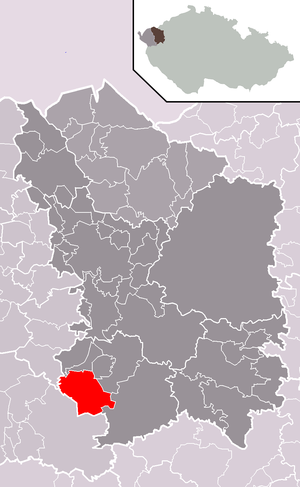
Otročín est une commune du district et de la région de Karlovy Vary, en République tchèque. Sa population s'élevait à 467 habitants en 2018.